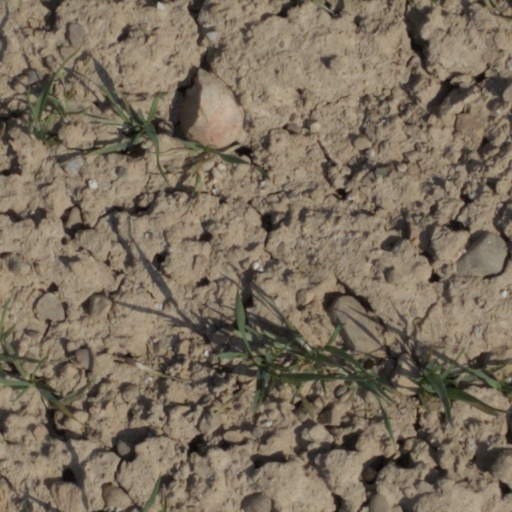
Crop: wheat